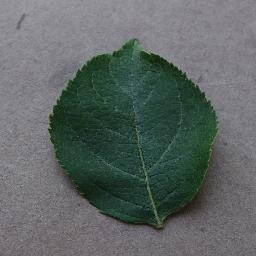
Label: Apple___healthy